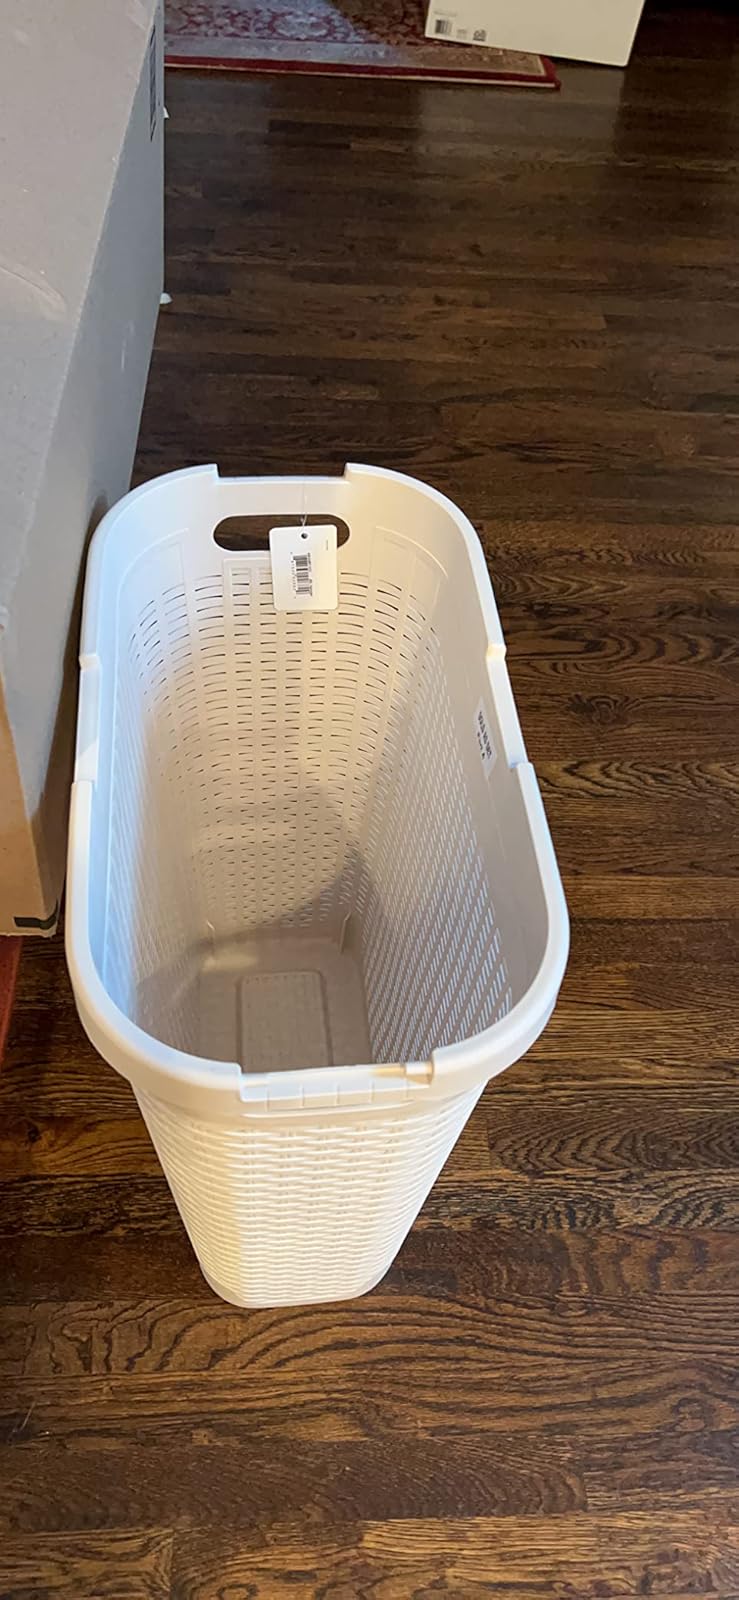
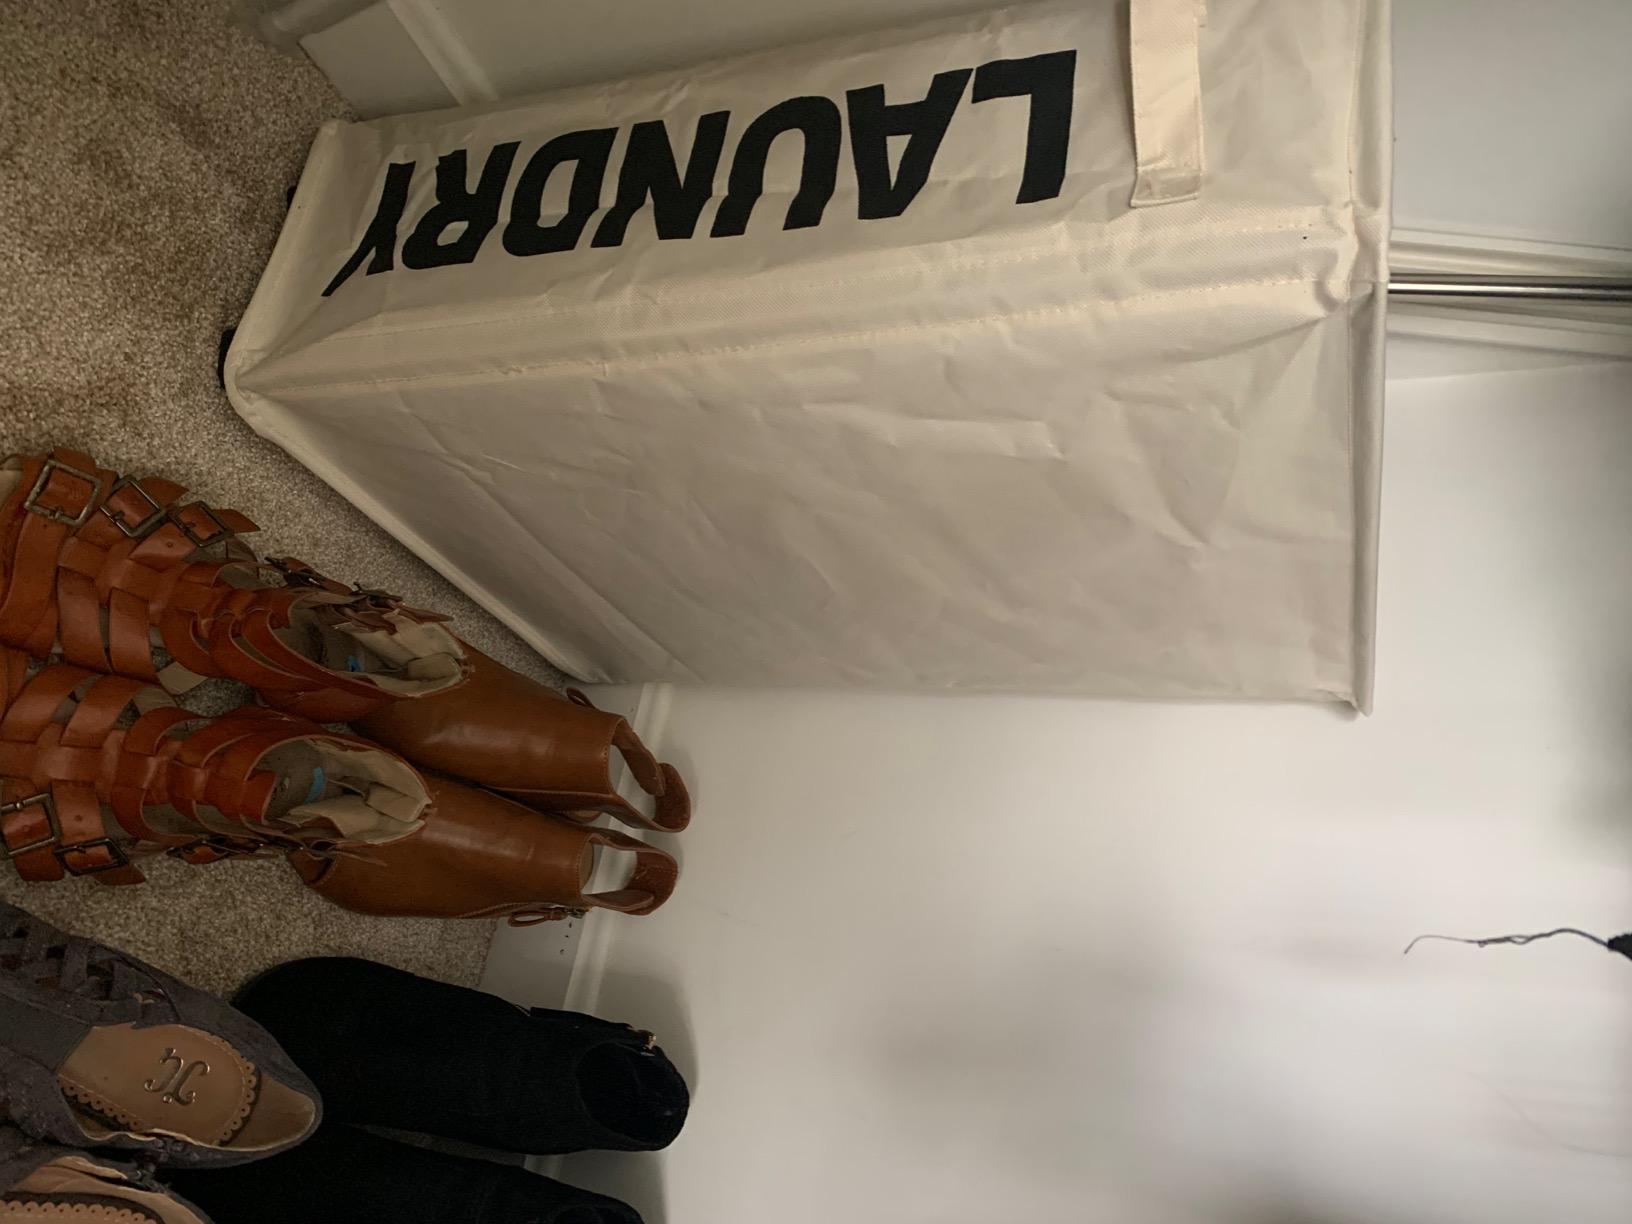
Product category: items_hamper
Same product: no